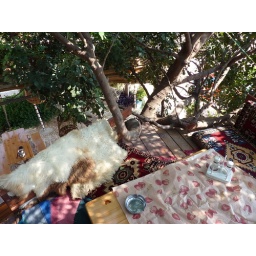
tree house in cafe